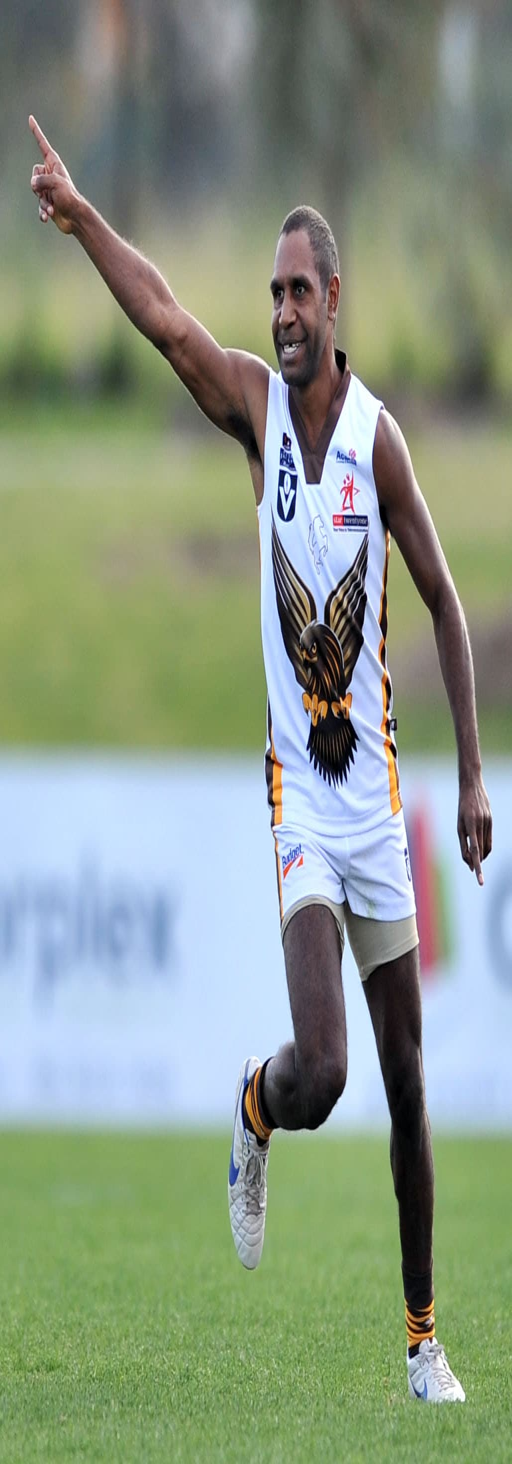
the time australian rules footballer spent benefitted both club and player alike